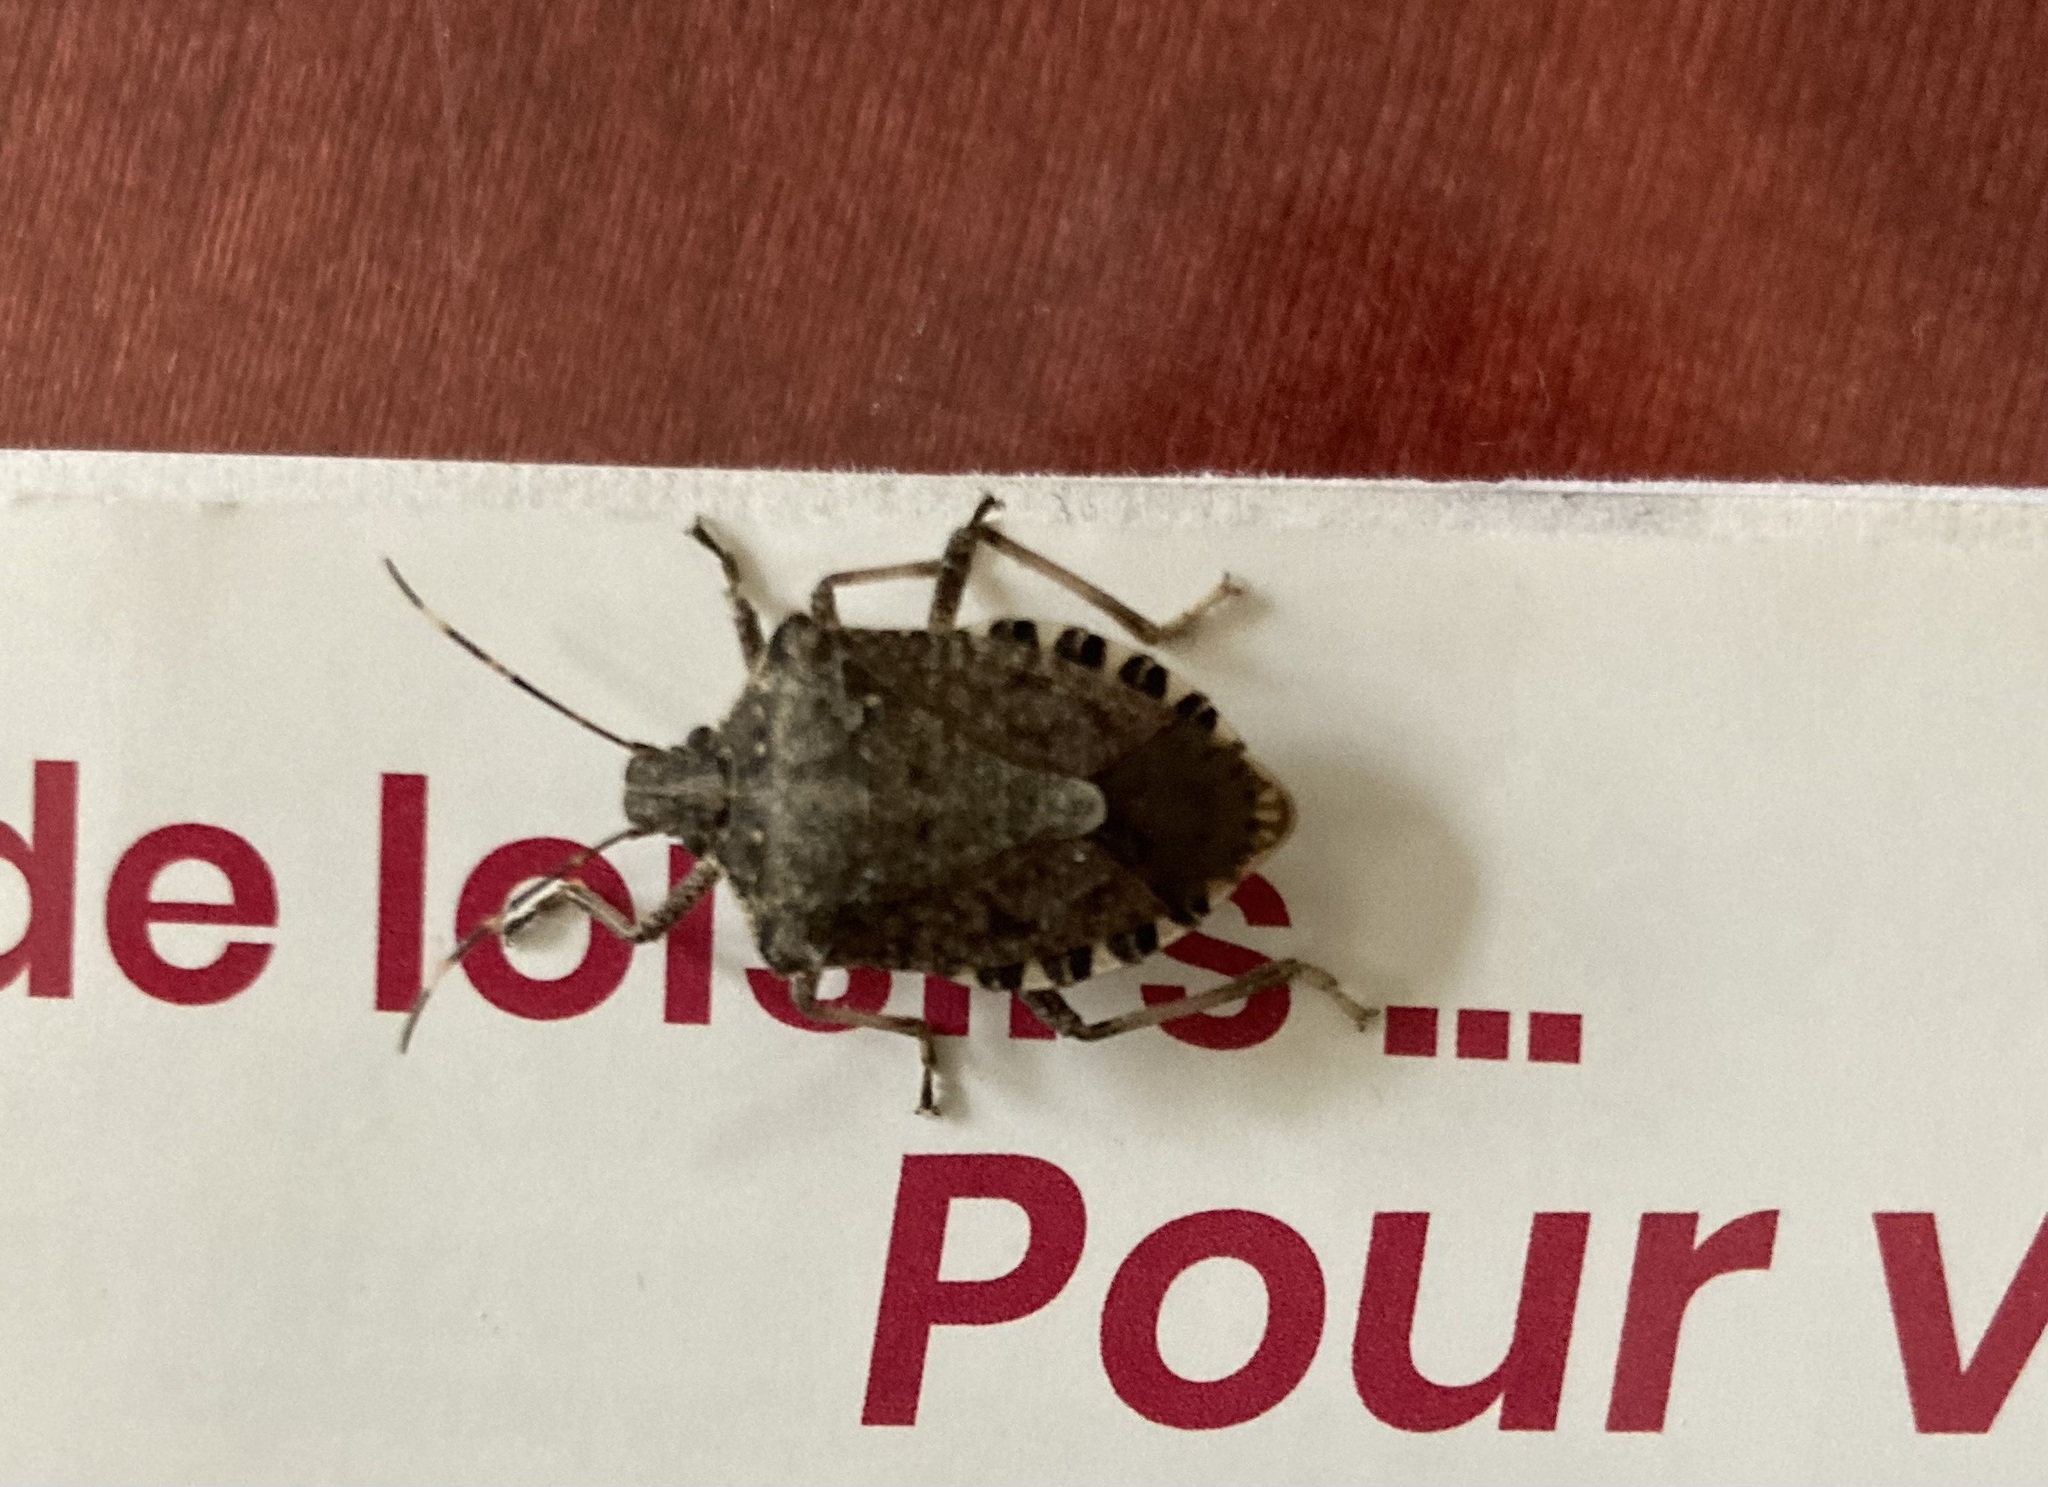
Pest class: stink_bug